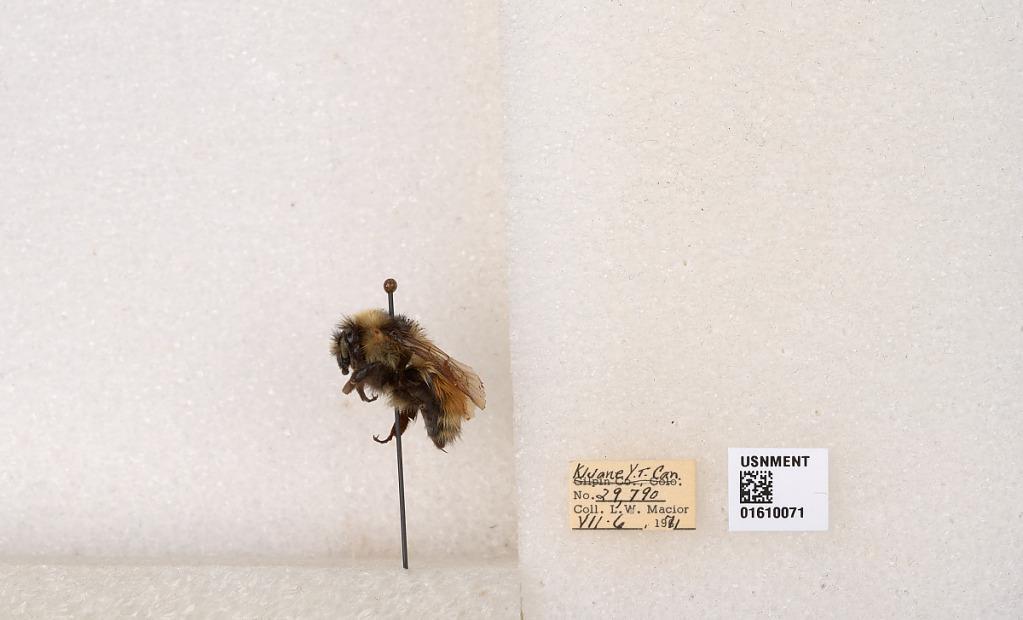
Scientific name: Bombus (Pyrobombus) sylvicola Kirby
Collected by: L. Macior
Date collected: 1971-7-6
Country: Canada
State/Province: Yukon Territory
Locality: Kluane National Park and Reserve
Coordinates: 60.7493, -139.504